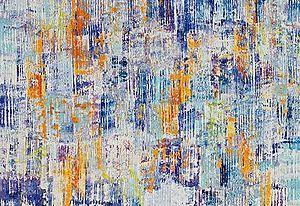
Bernd Luz est un artiste peintre et designer allemand. Son travail, souvent motivé par des commandes, se compose d’œuvres tantôt abstraites, tantôt figuratives.